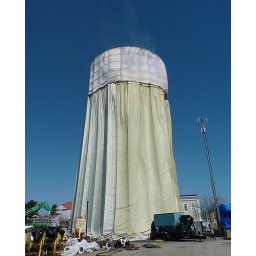
Scene in downtown Ocean City: water tower.The water tower is being power-washed and painted. Photo: March 19, 2010.